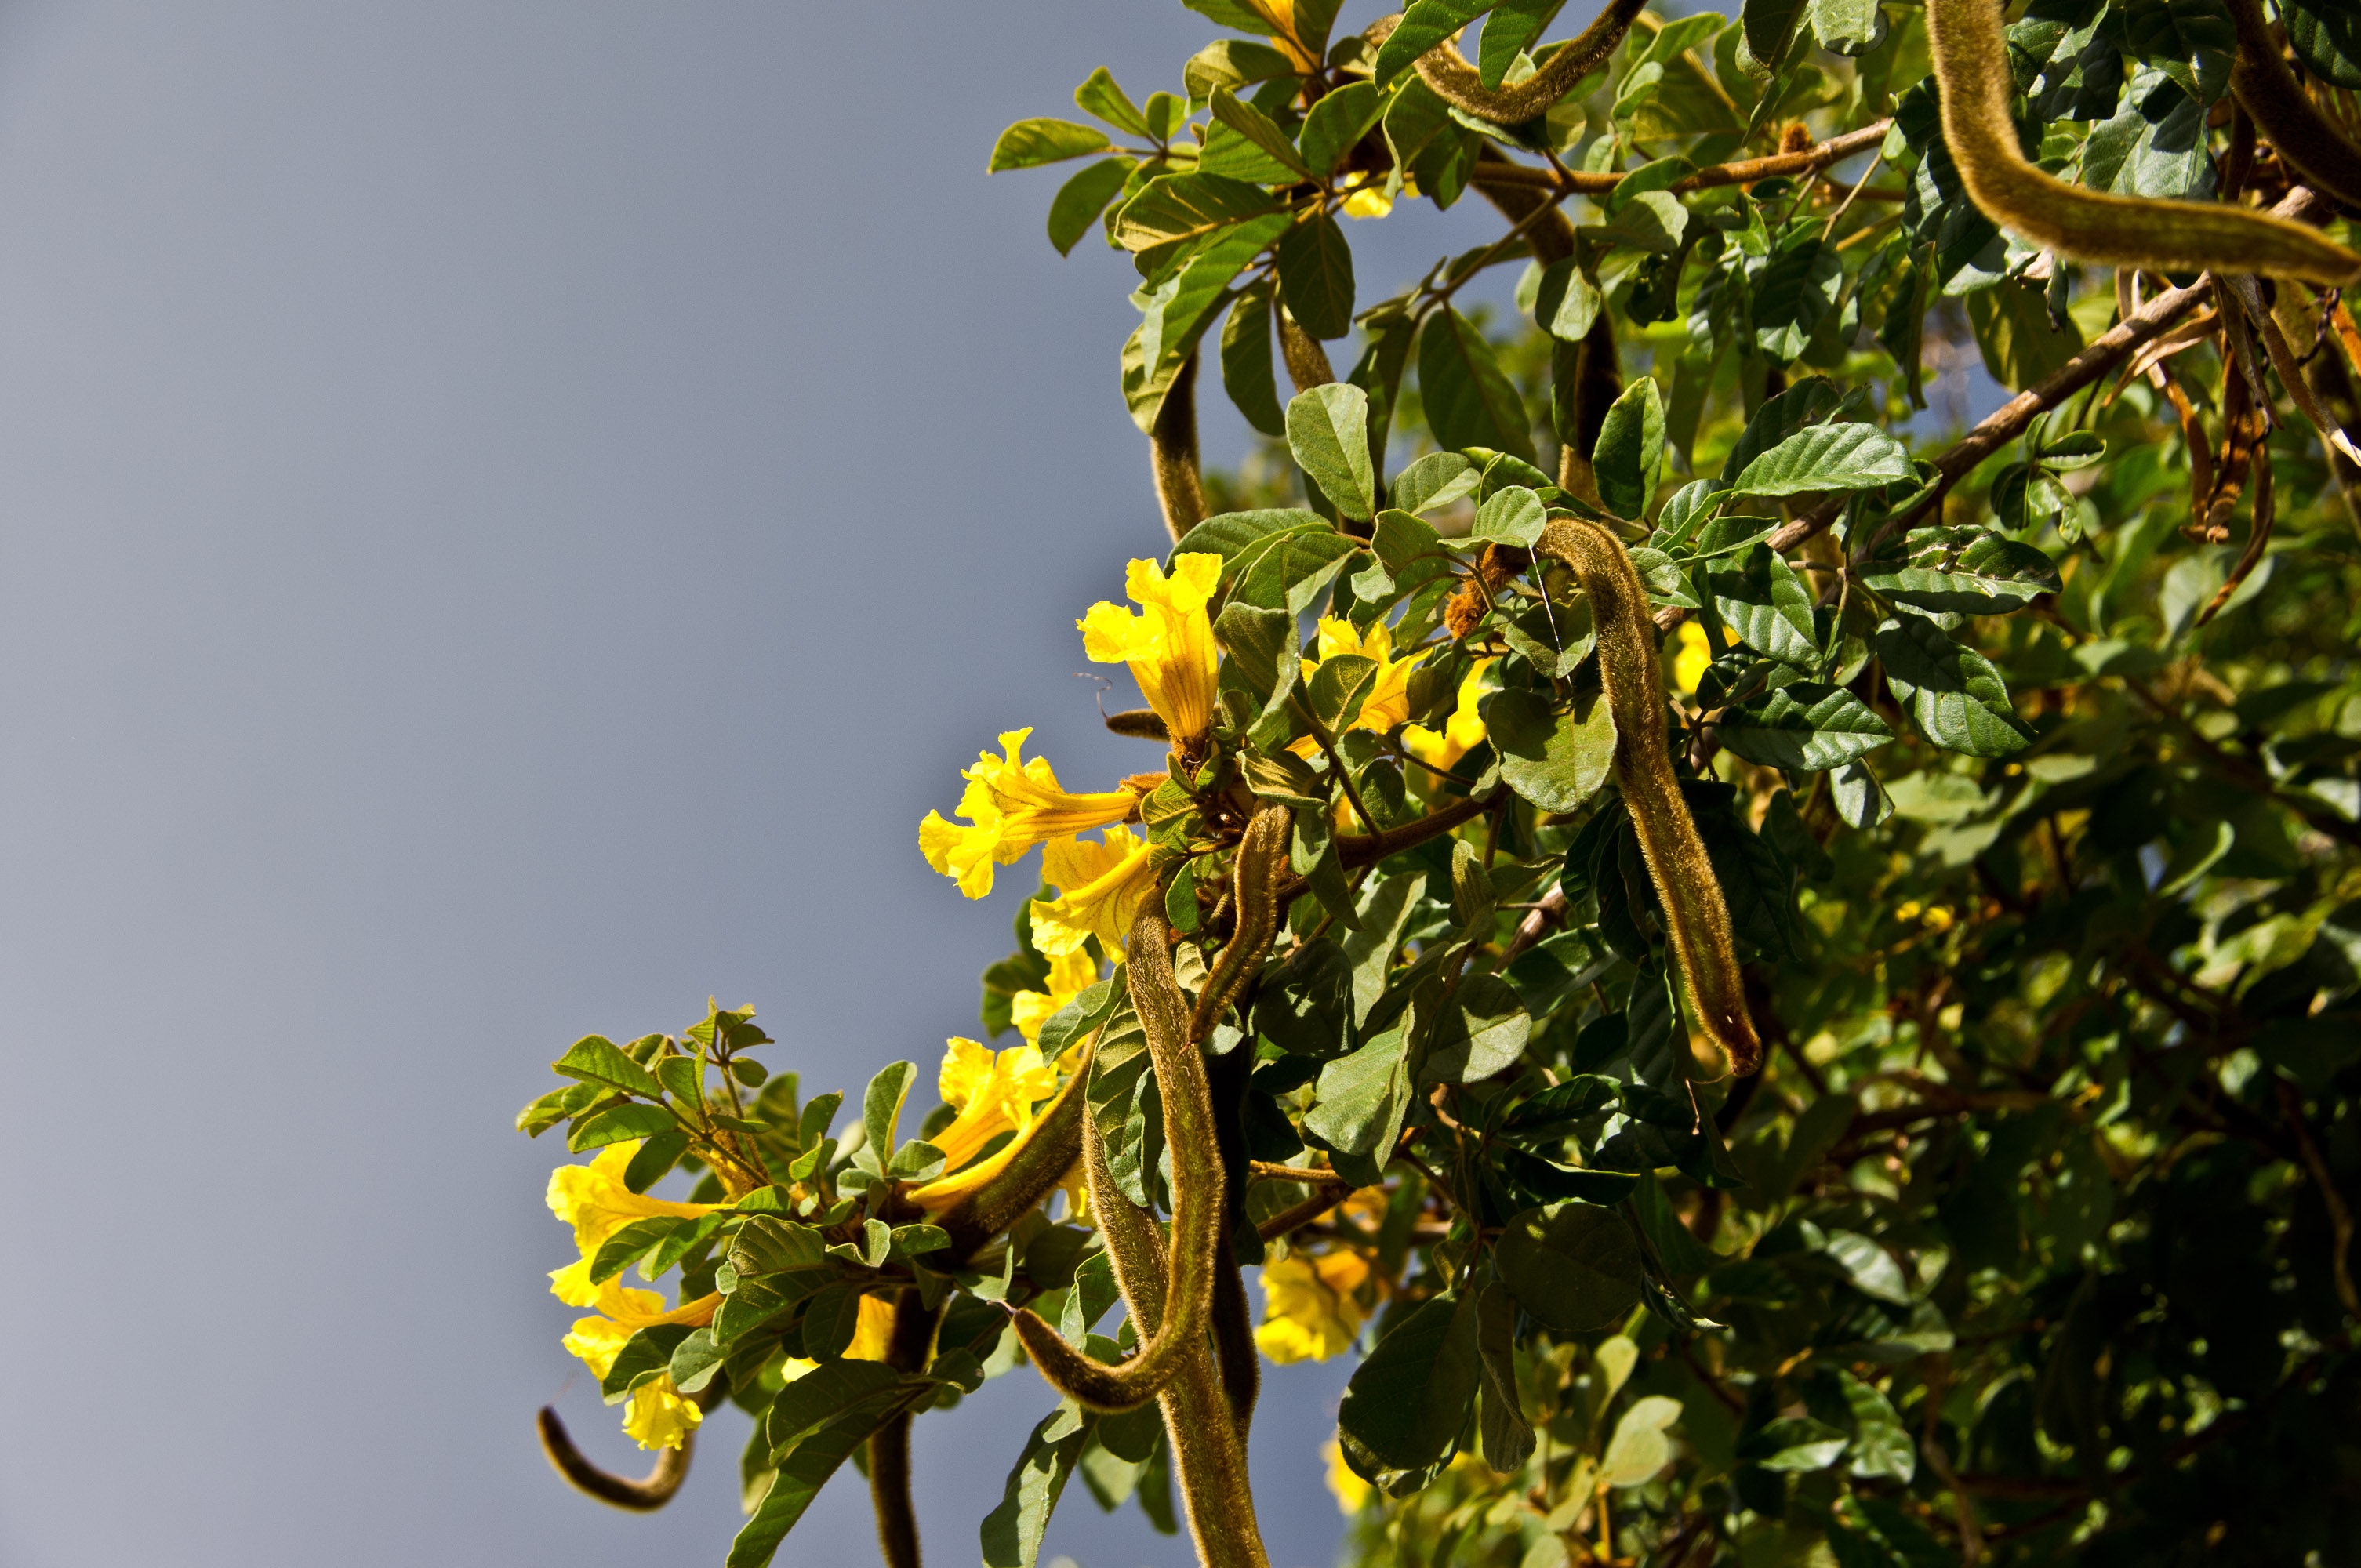
tree, branch, blossom, plant, fruit, leaf, flower, food, produce, evergreen, botany, yellow, garden, flora, flowers, australia, shrub, furry, flowering plant, seed pods, woody plant, land plant